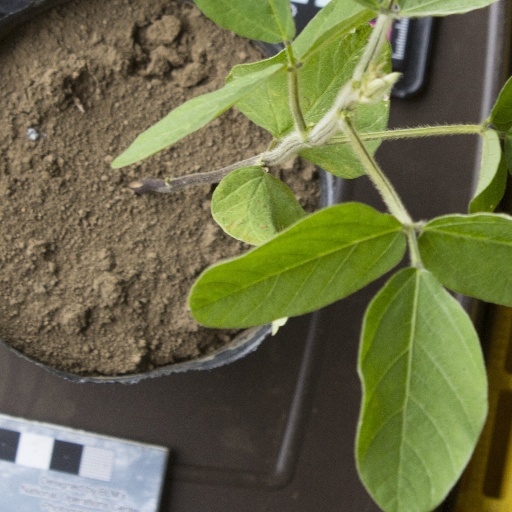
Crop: soybean